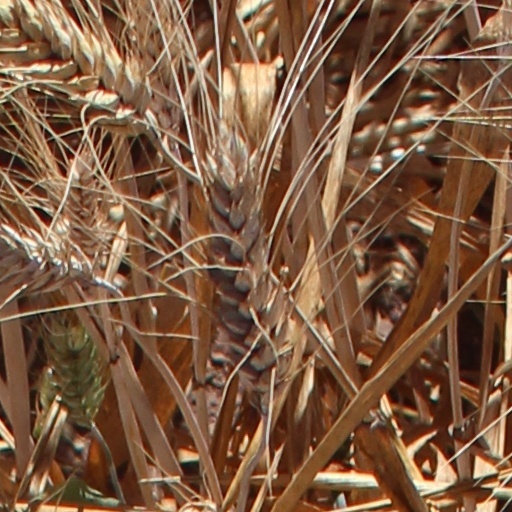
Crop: wheat